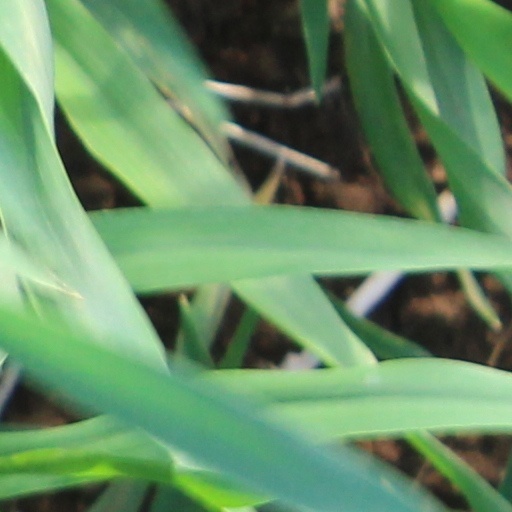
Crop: wheat